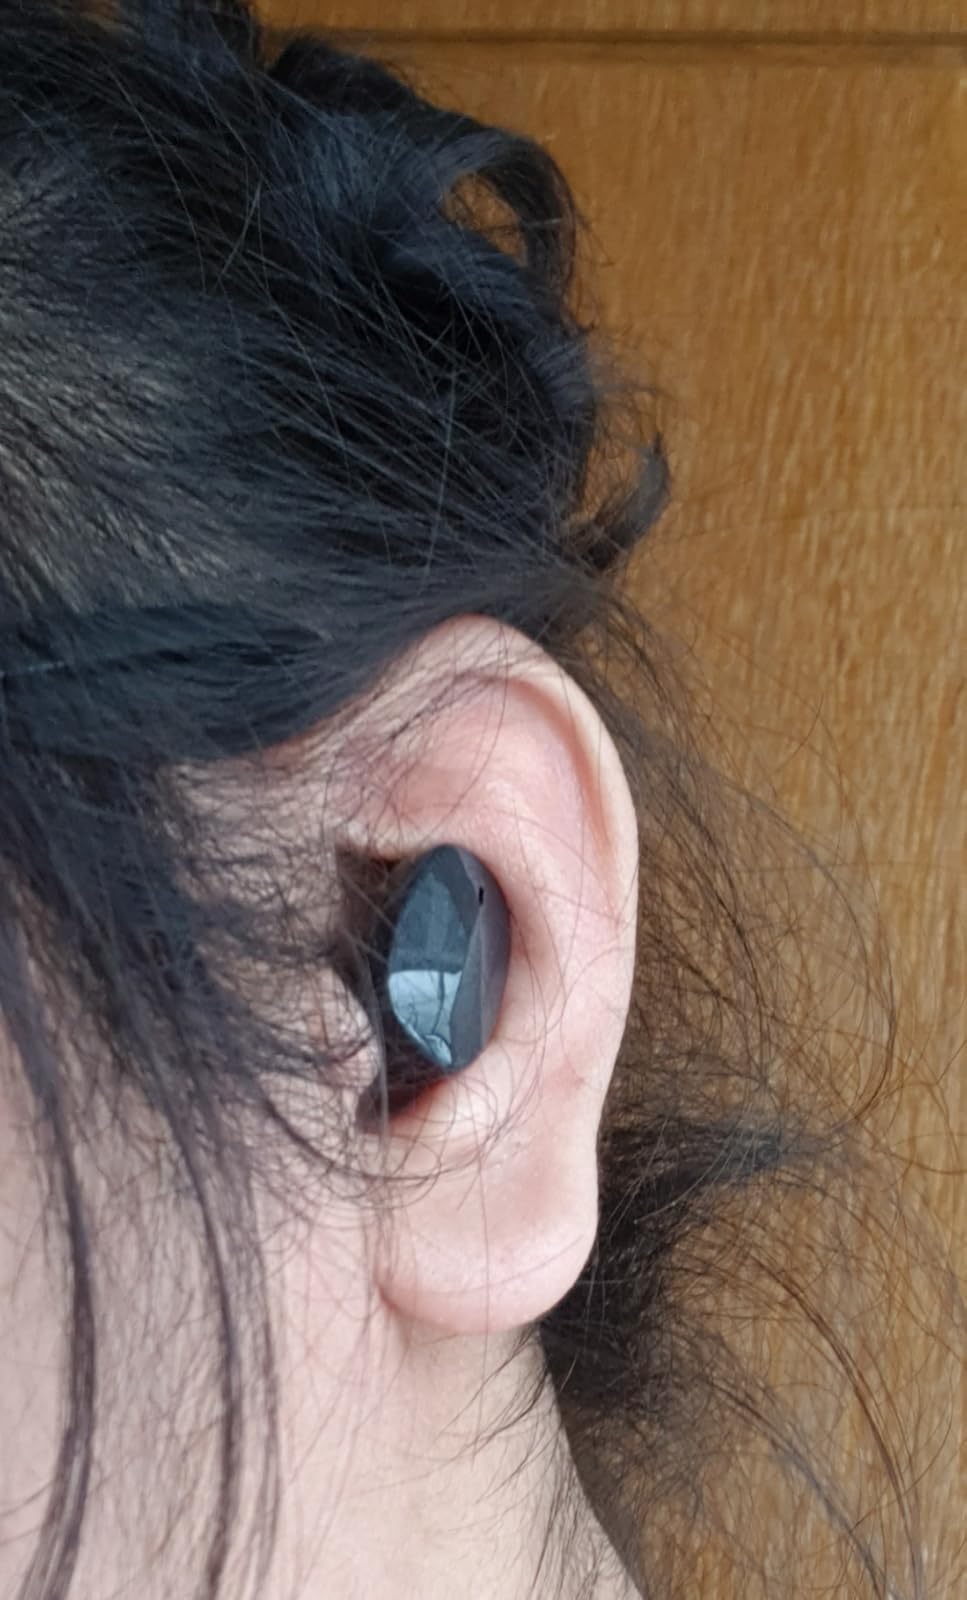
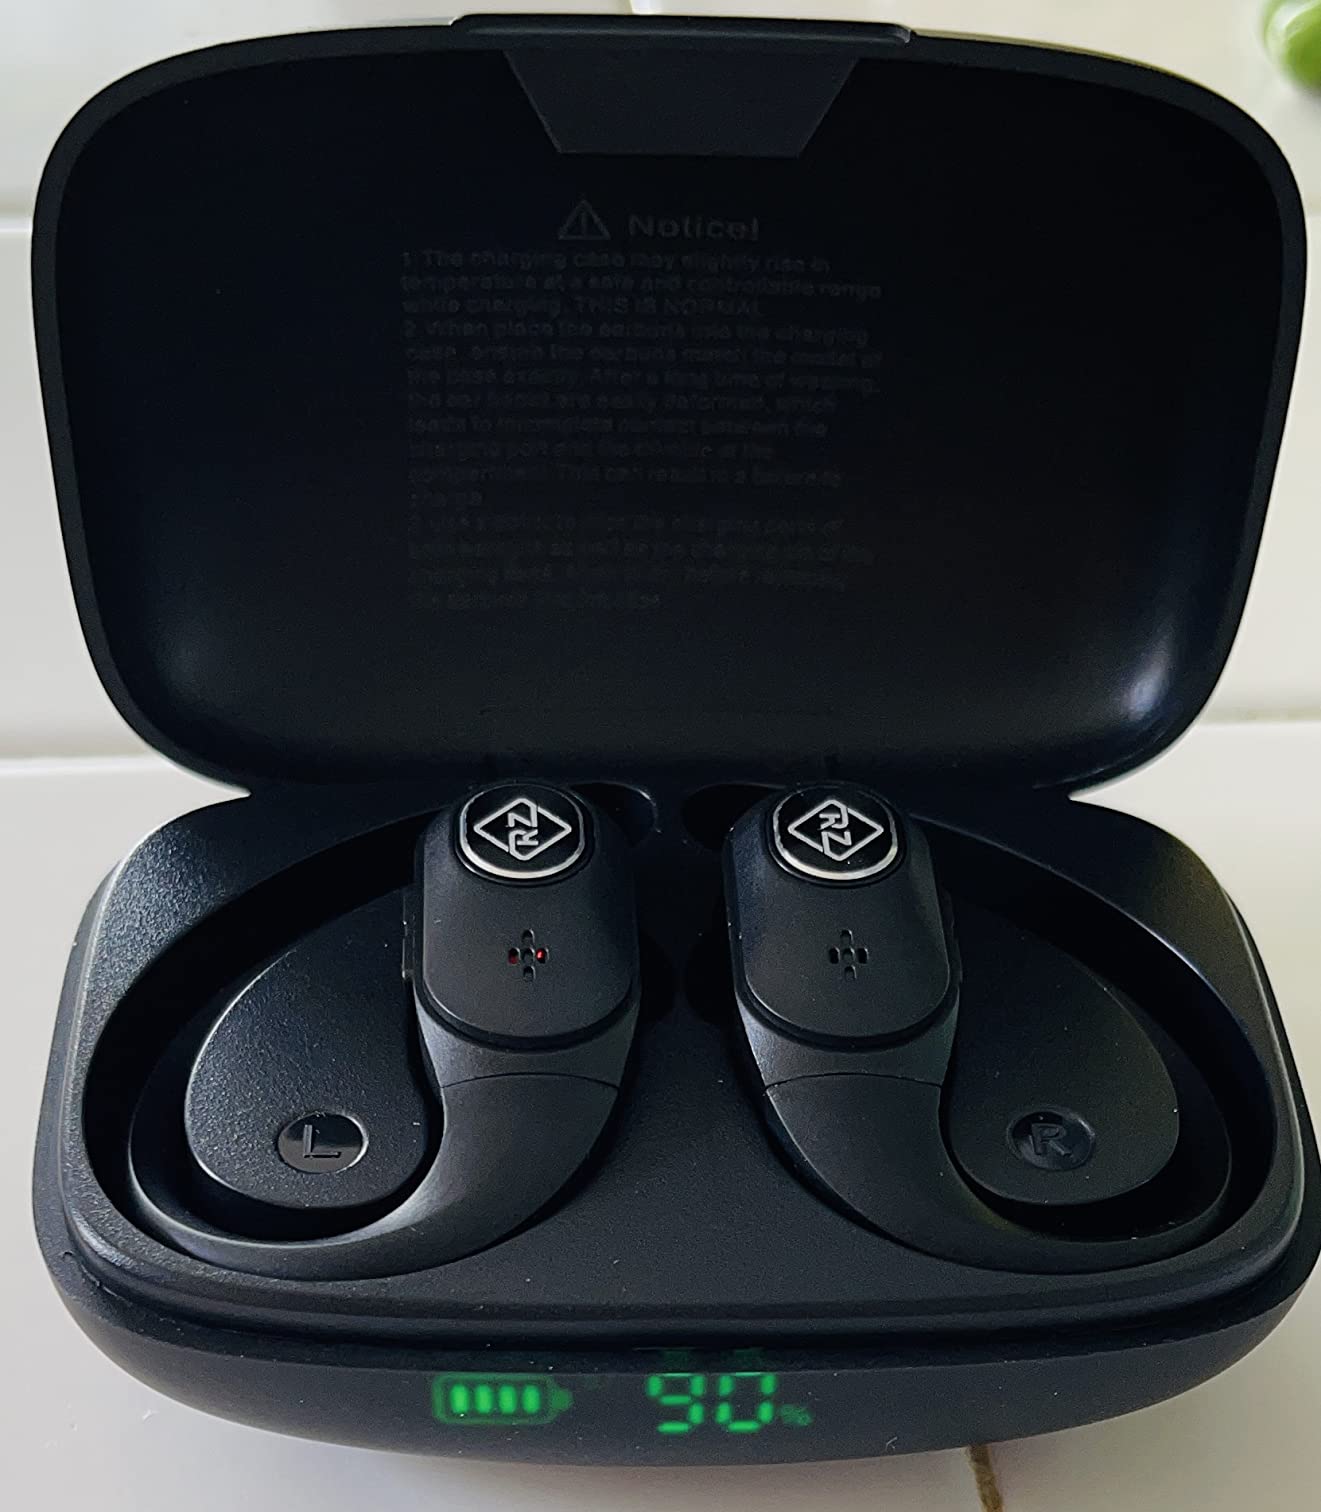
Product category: earbuds
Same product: no